La Maison Francaise (Rockefeller Center)

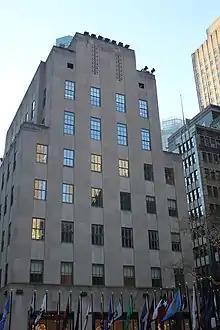
View of the building's Lower Plaza elevation

Columbia University was not making enough money from Rockefeller Center leases by the 1970s, and the university started looking to sell the land beneath Rockefeller Center, including the International Building, in 1983. That year, the New York City Landmarks Preservation Commission (LPC) held hearings to determine how much of Rockefeller Center should be protected as a landmark. The Rockefeller family and Columbia University acknowledged that the buildings were already symbolically landmarks, but their spokesman John E. Zuccotti recommended that only the block between 49th and 50th Streets be protected, including La Maison Francaise. By contrast, almost everyone else who supported Rockefeller Center's landmark status recommended that the entire complex be landmarked. The LPC granted landmark status to the exteriors of all of the original complex's buildings, as well as the interiors of two lobbies, on April 23, 1985. Rockefeller Center's original buildings also became a National Historic Landmark in 1987.